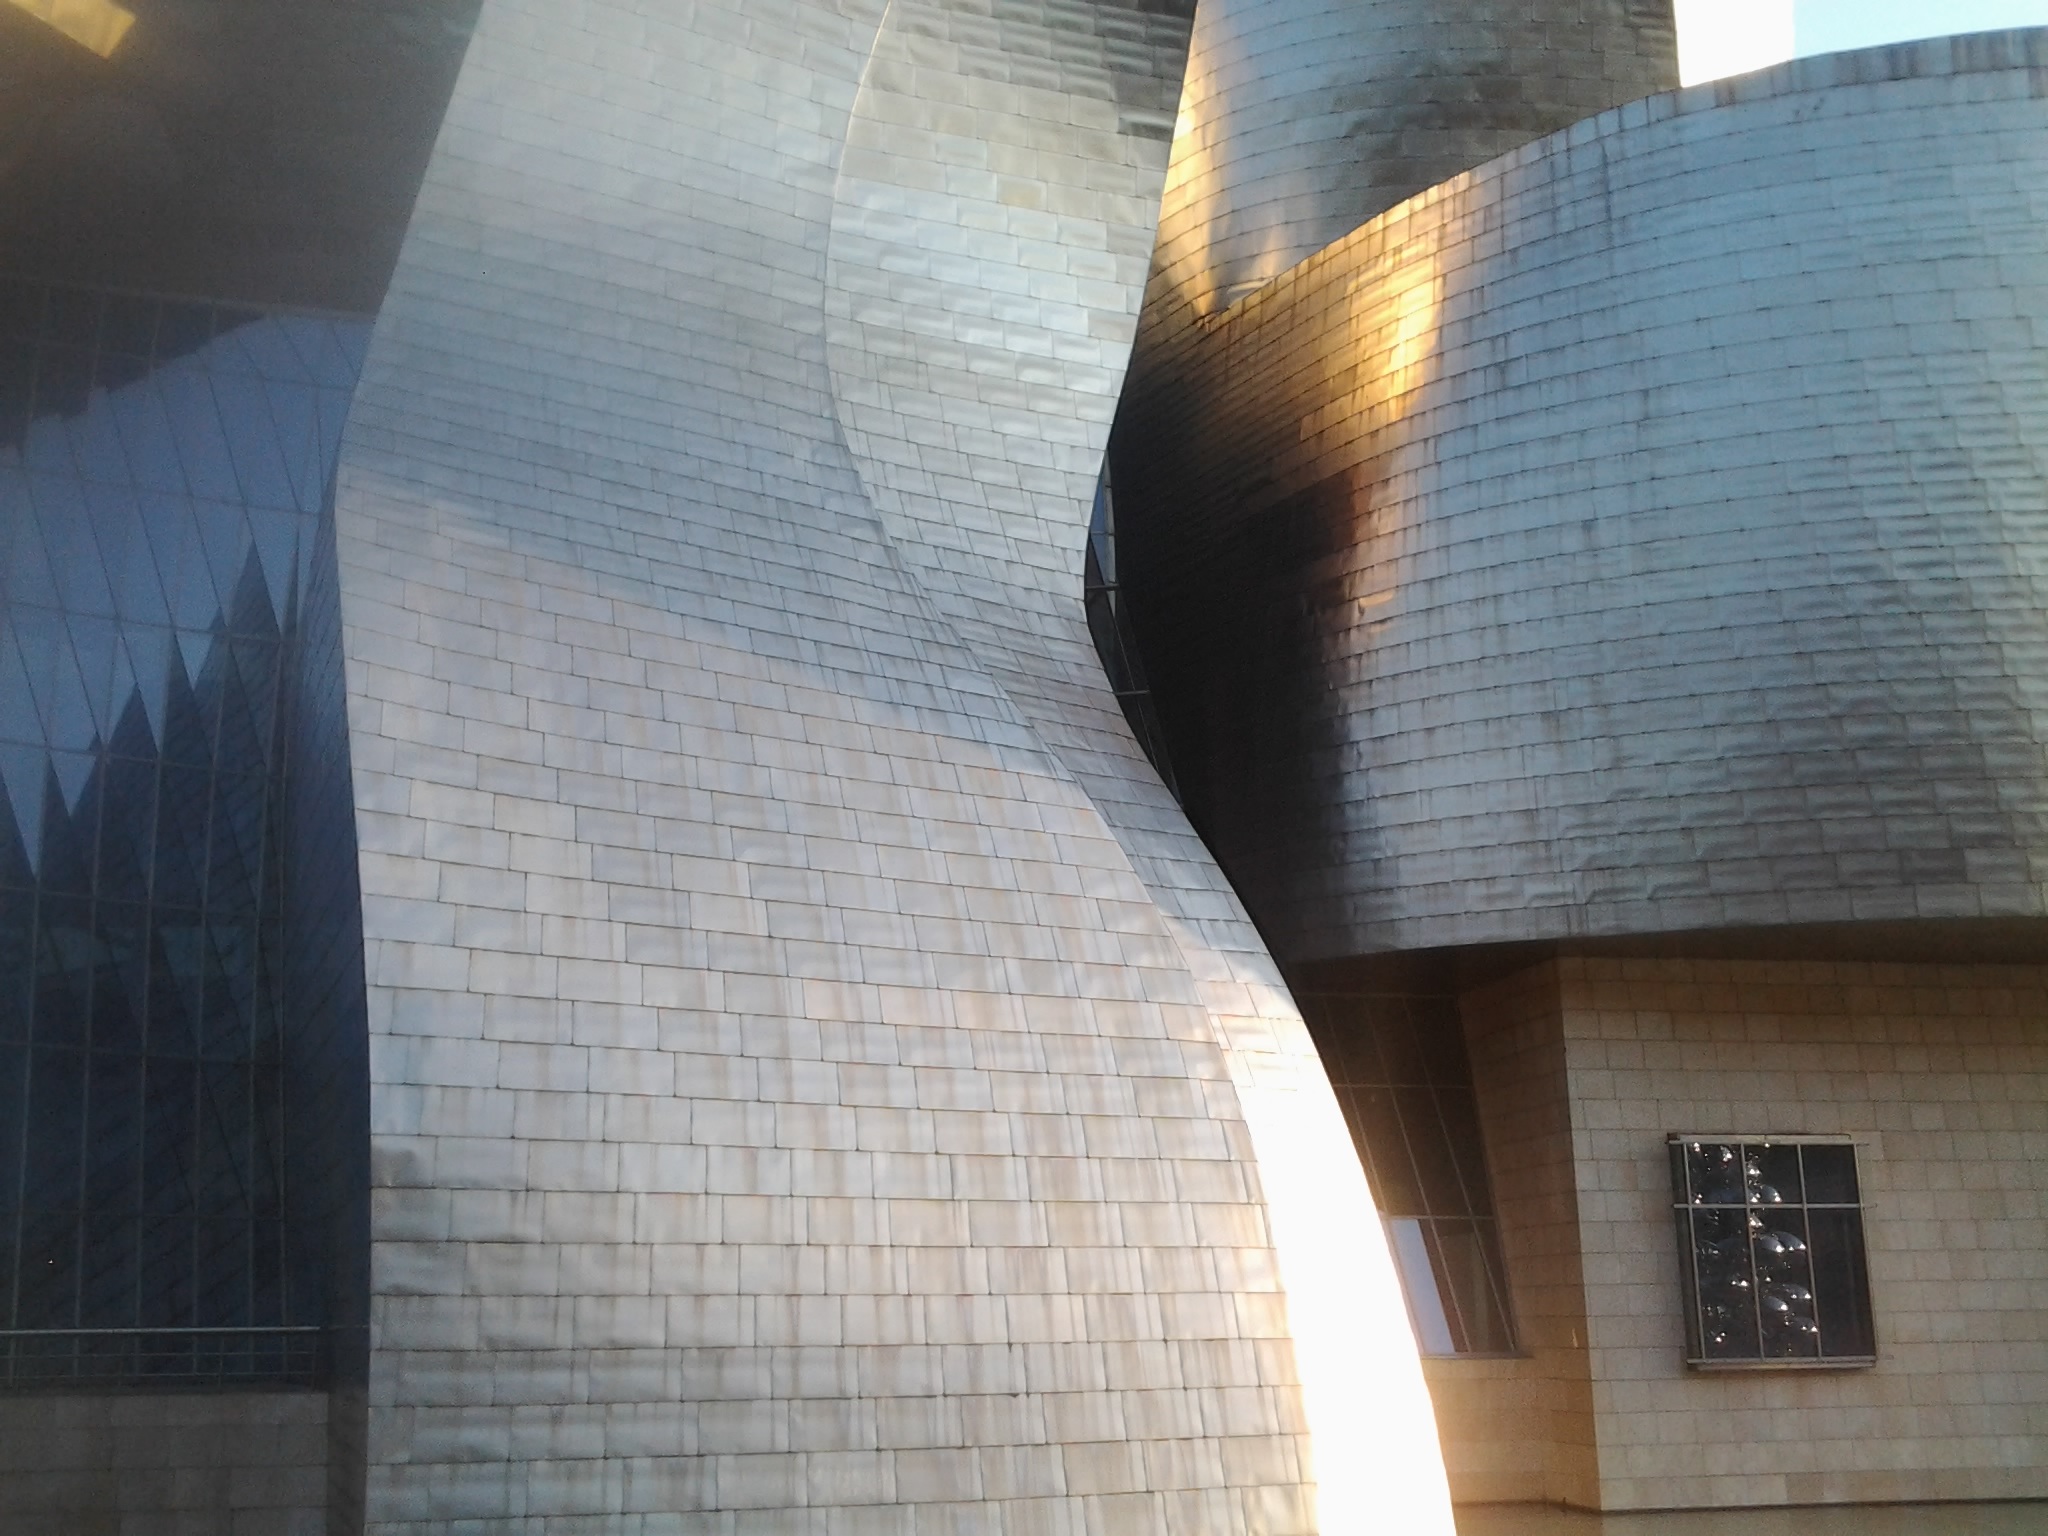
architecture, wood, building, museum, facade, interior design, tourist attraction, daylighting